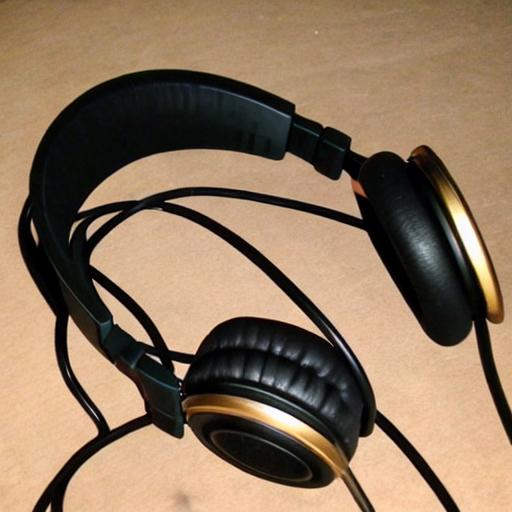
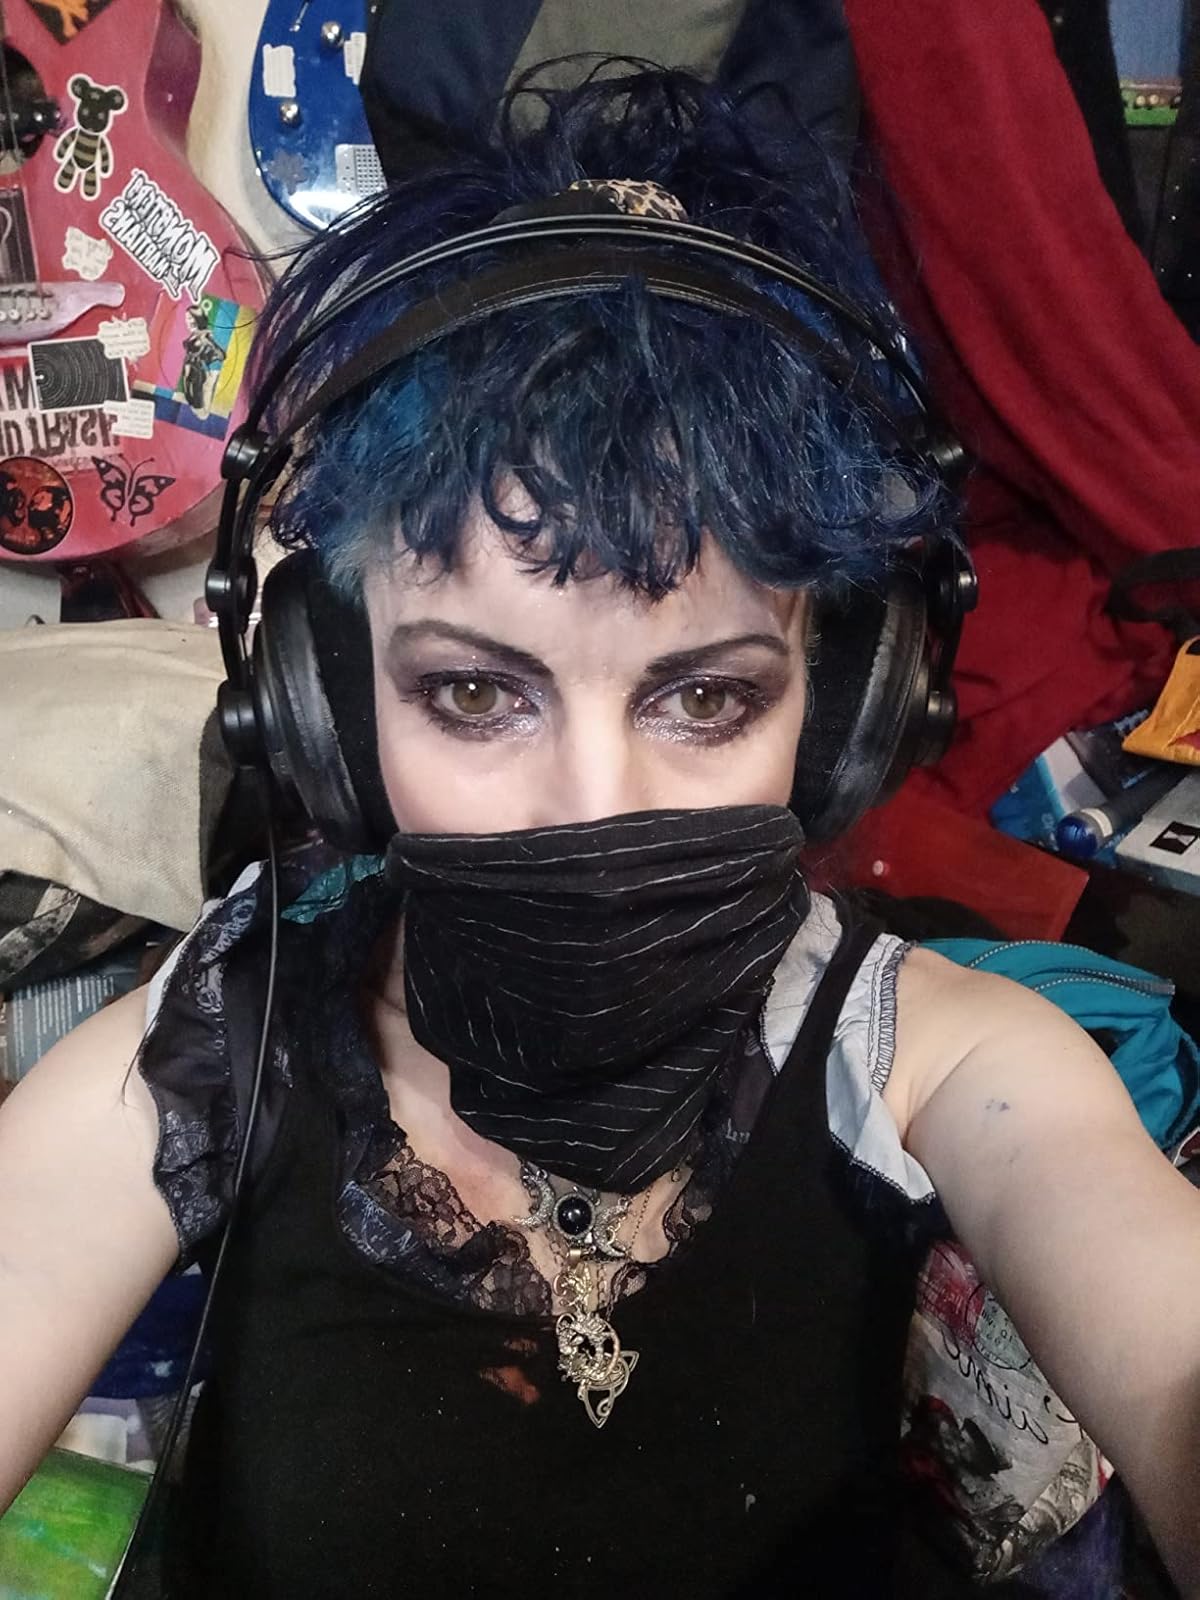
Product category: headphones
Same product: no